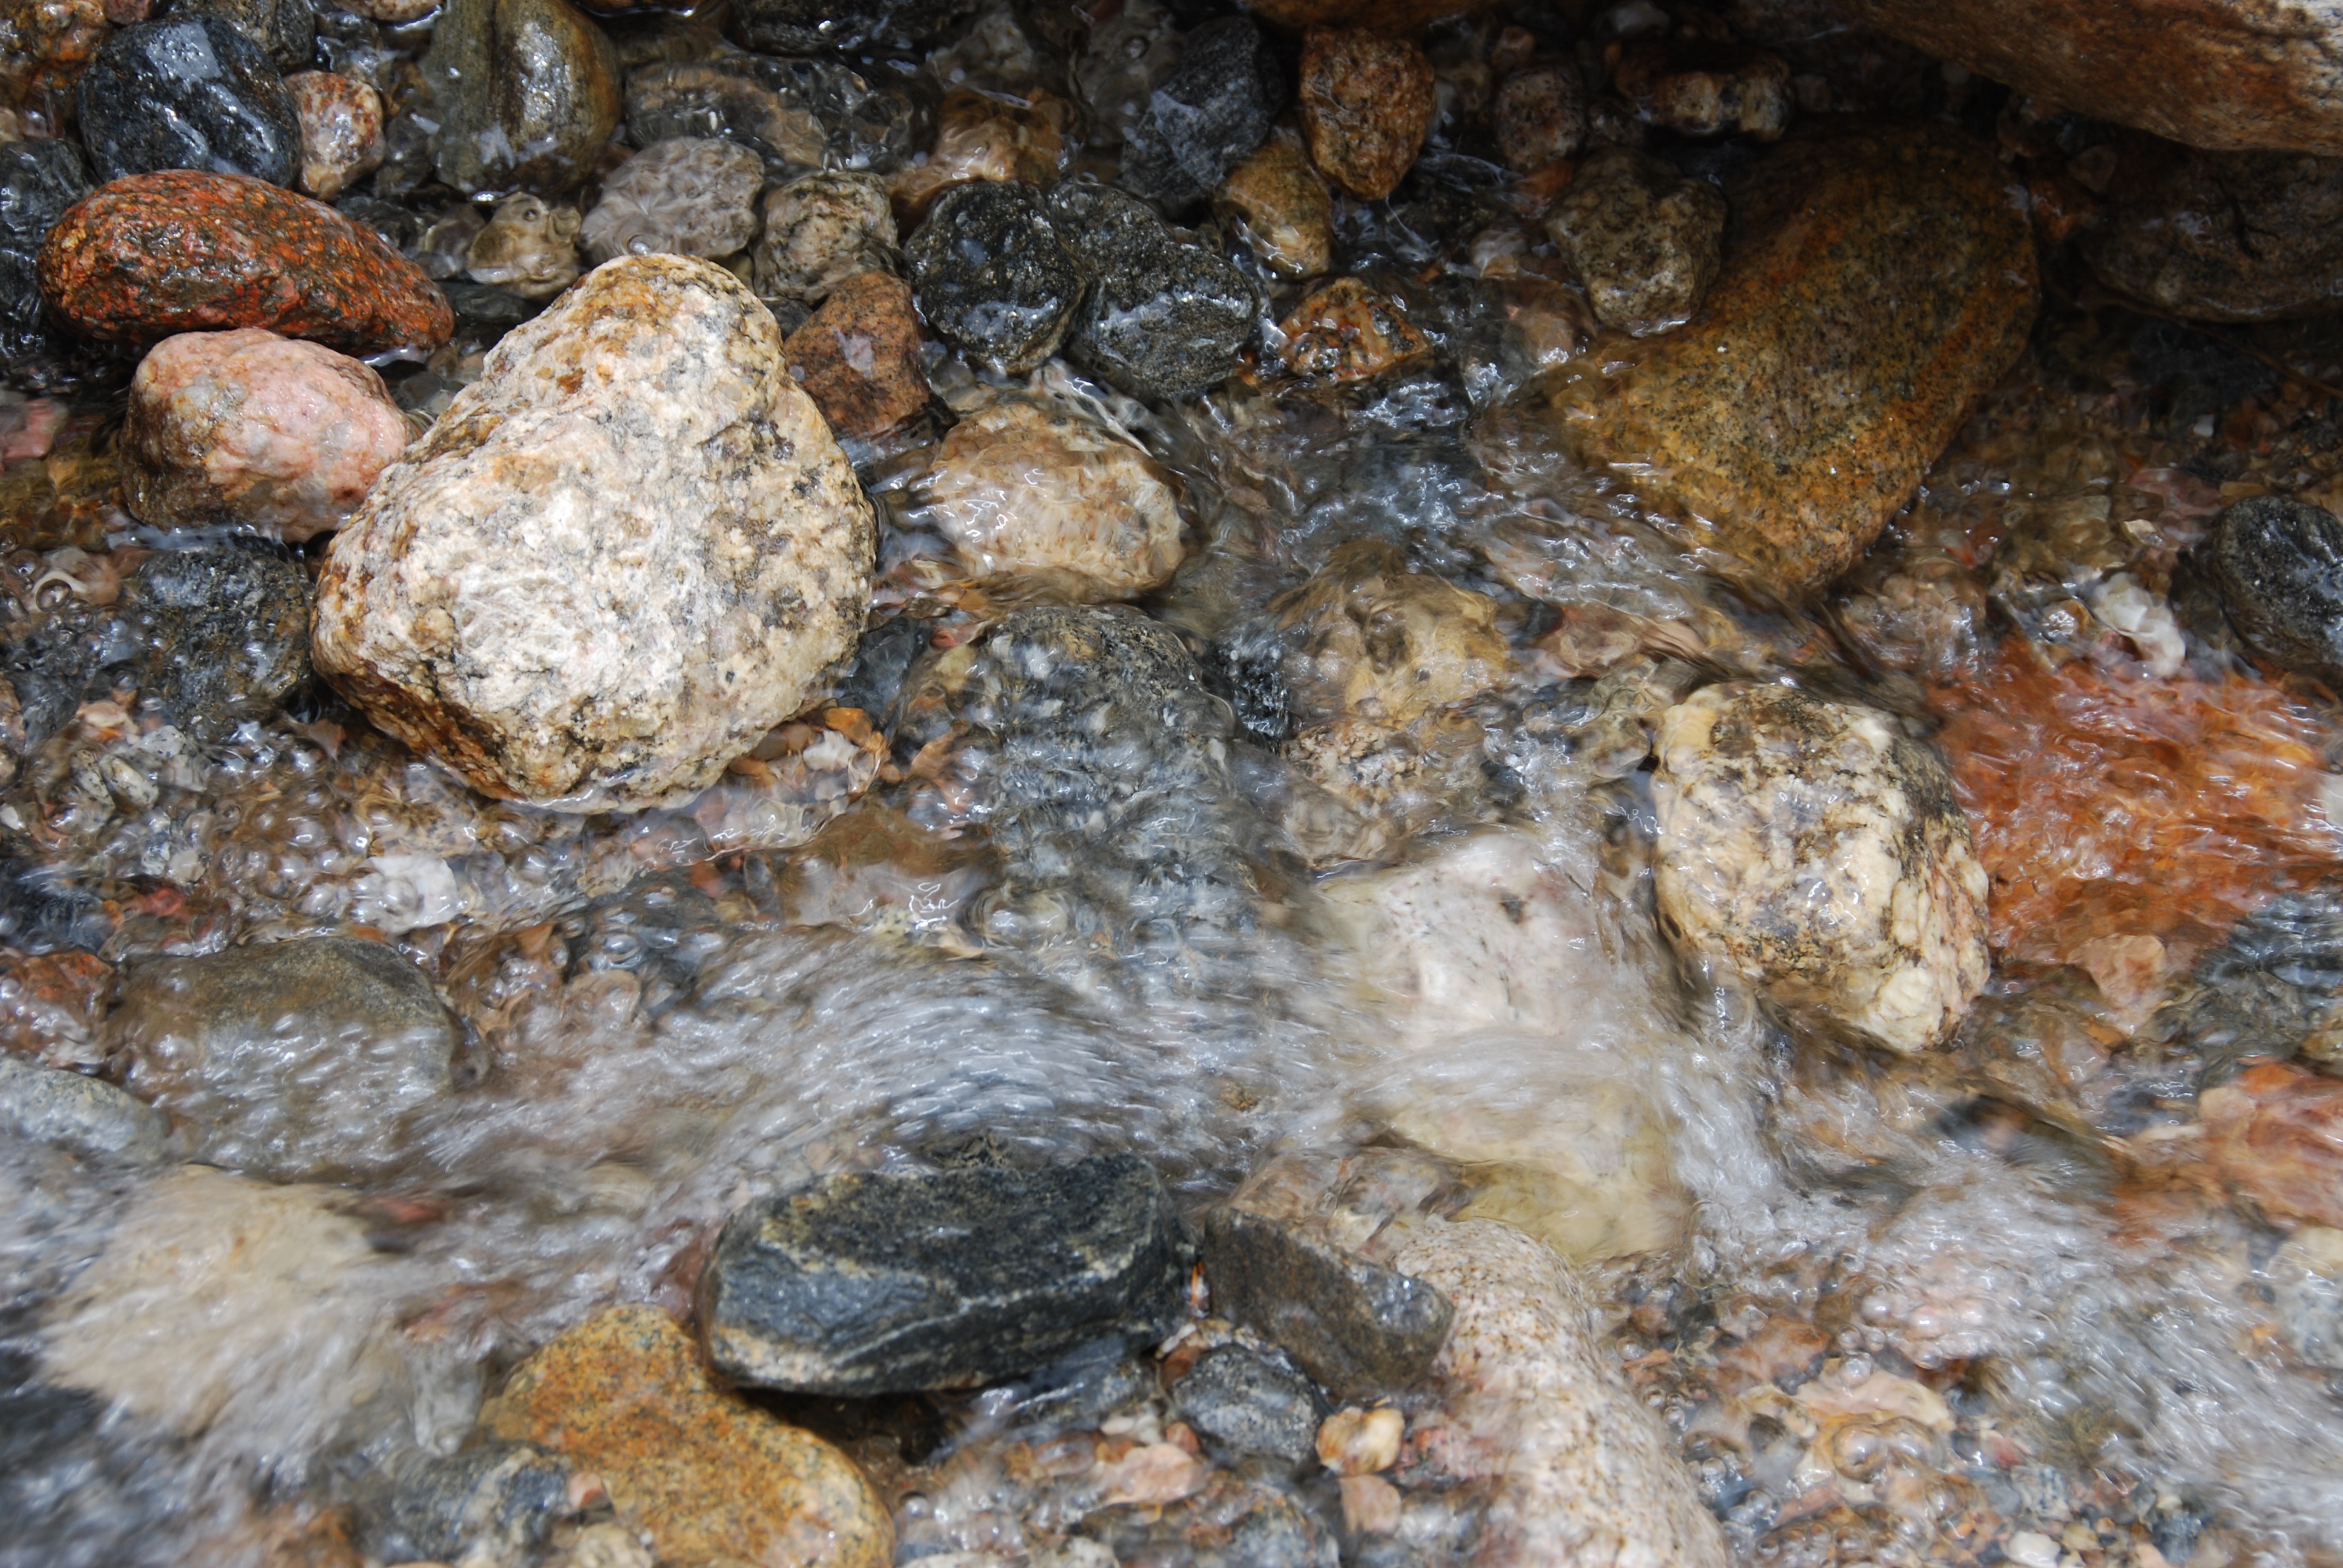
rock, wildlife, toad, fauna, geology, marine biology